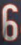
Number: 6